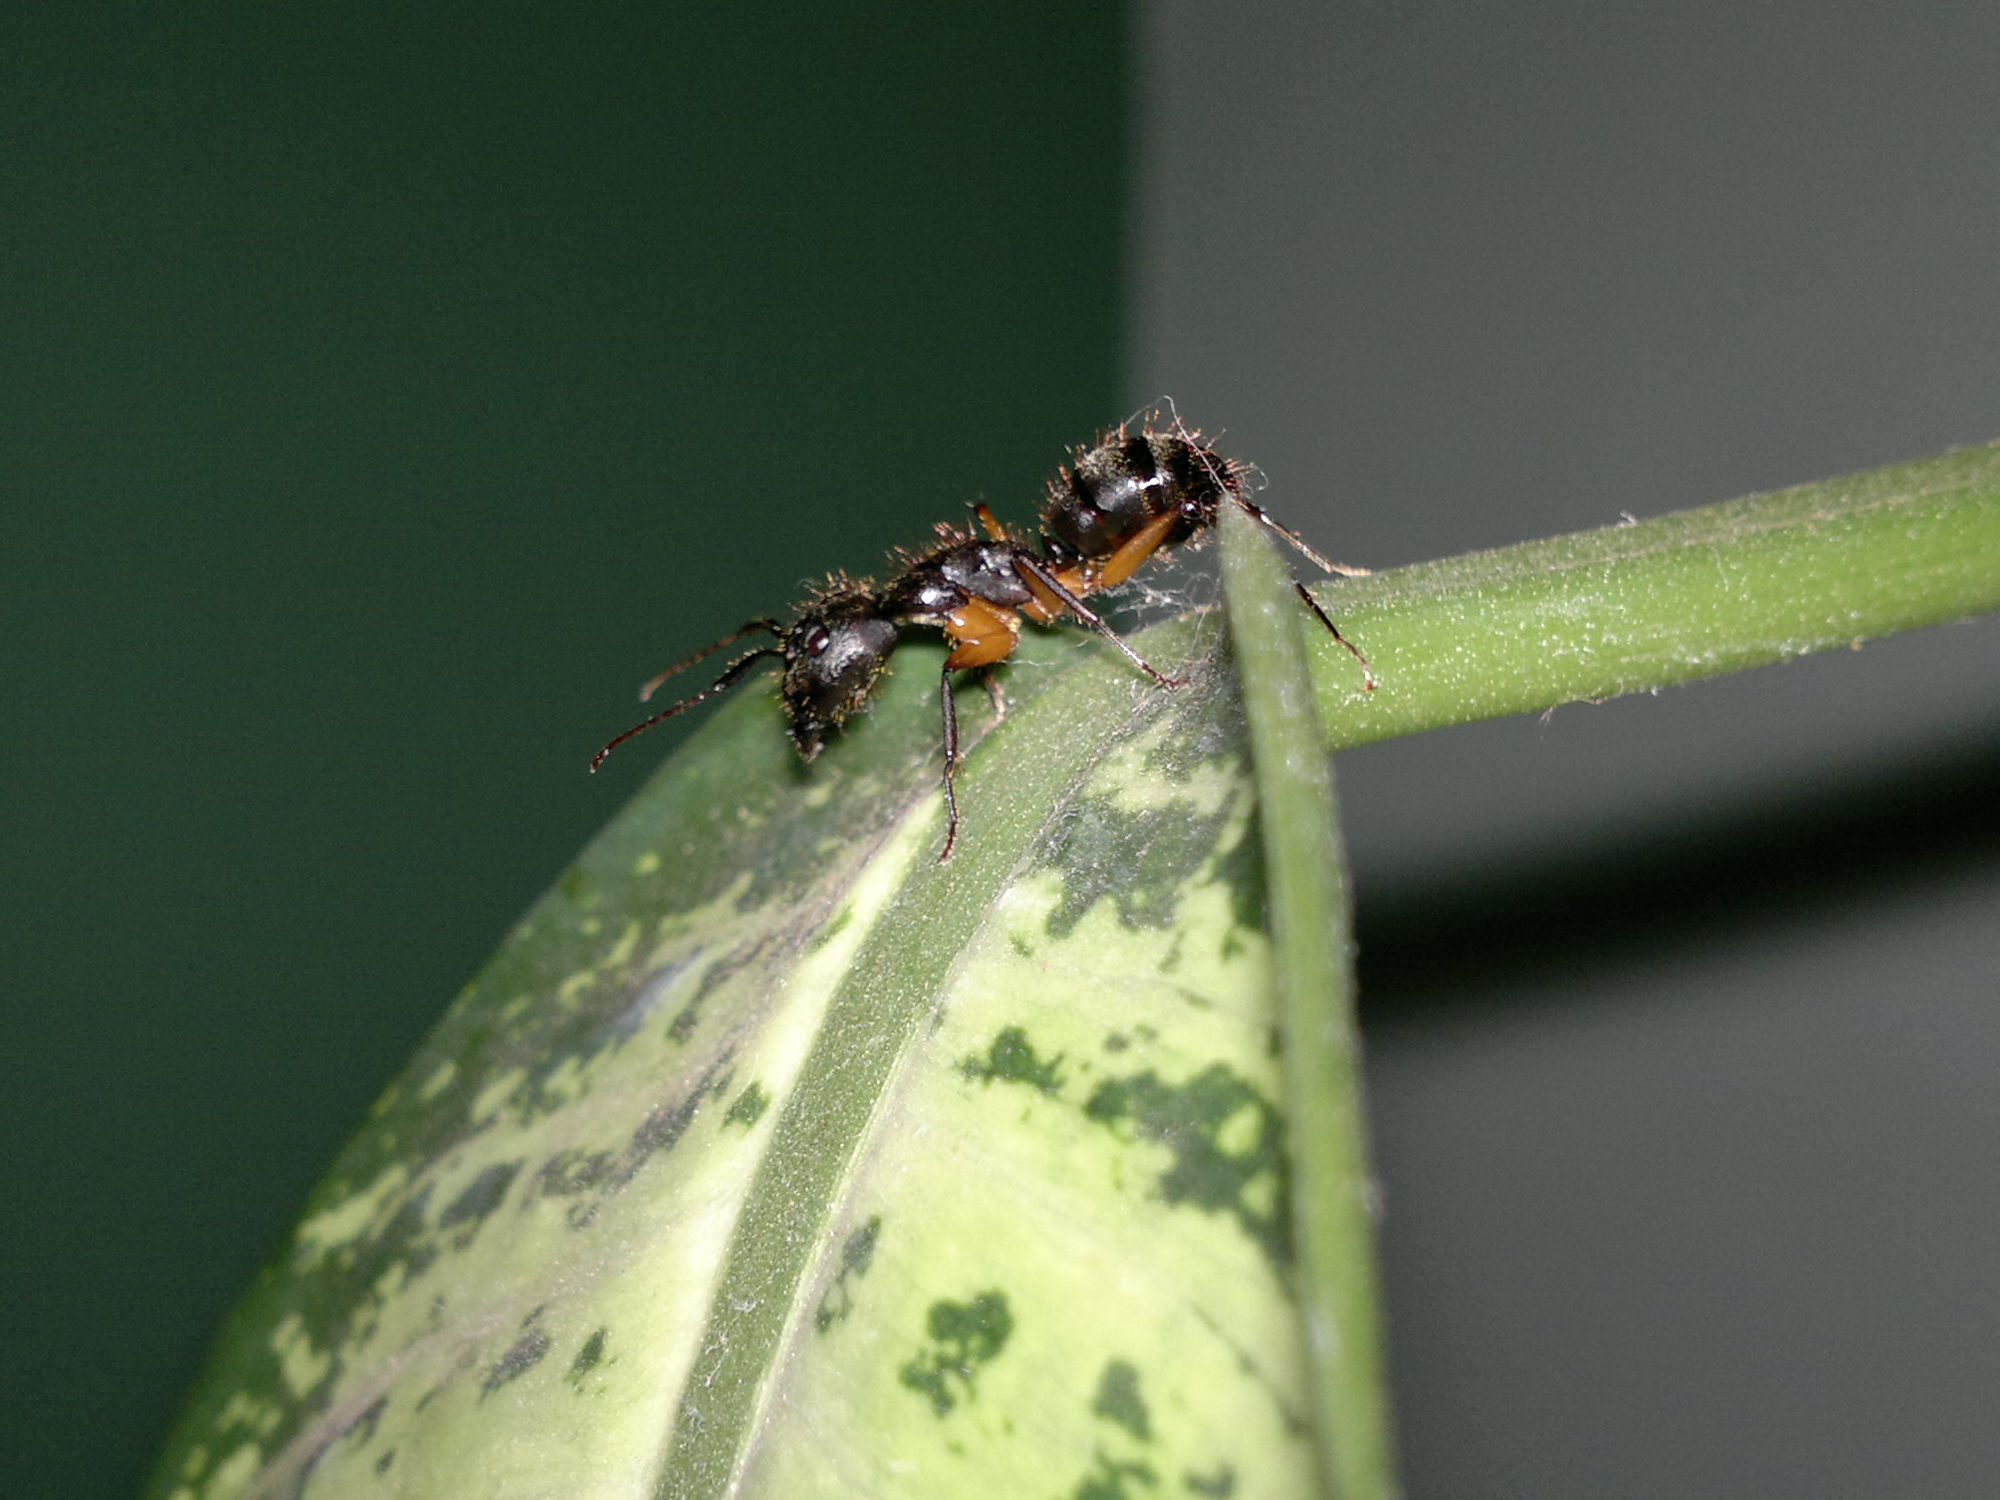
nature, photography, leaf, fly, green, insect, macro, mug, fauna, invertebrate, close up, insecto, macro photography, arthropod, leaf beetle, plant stem